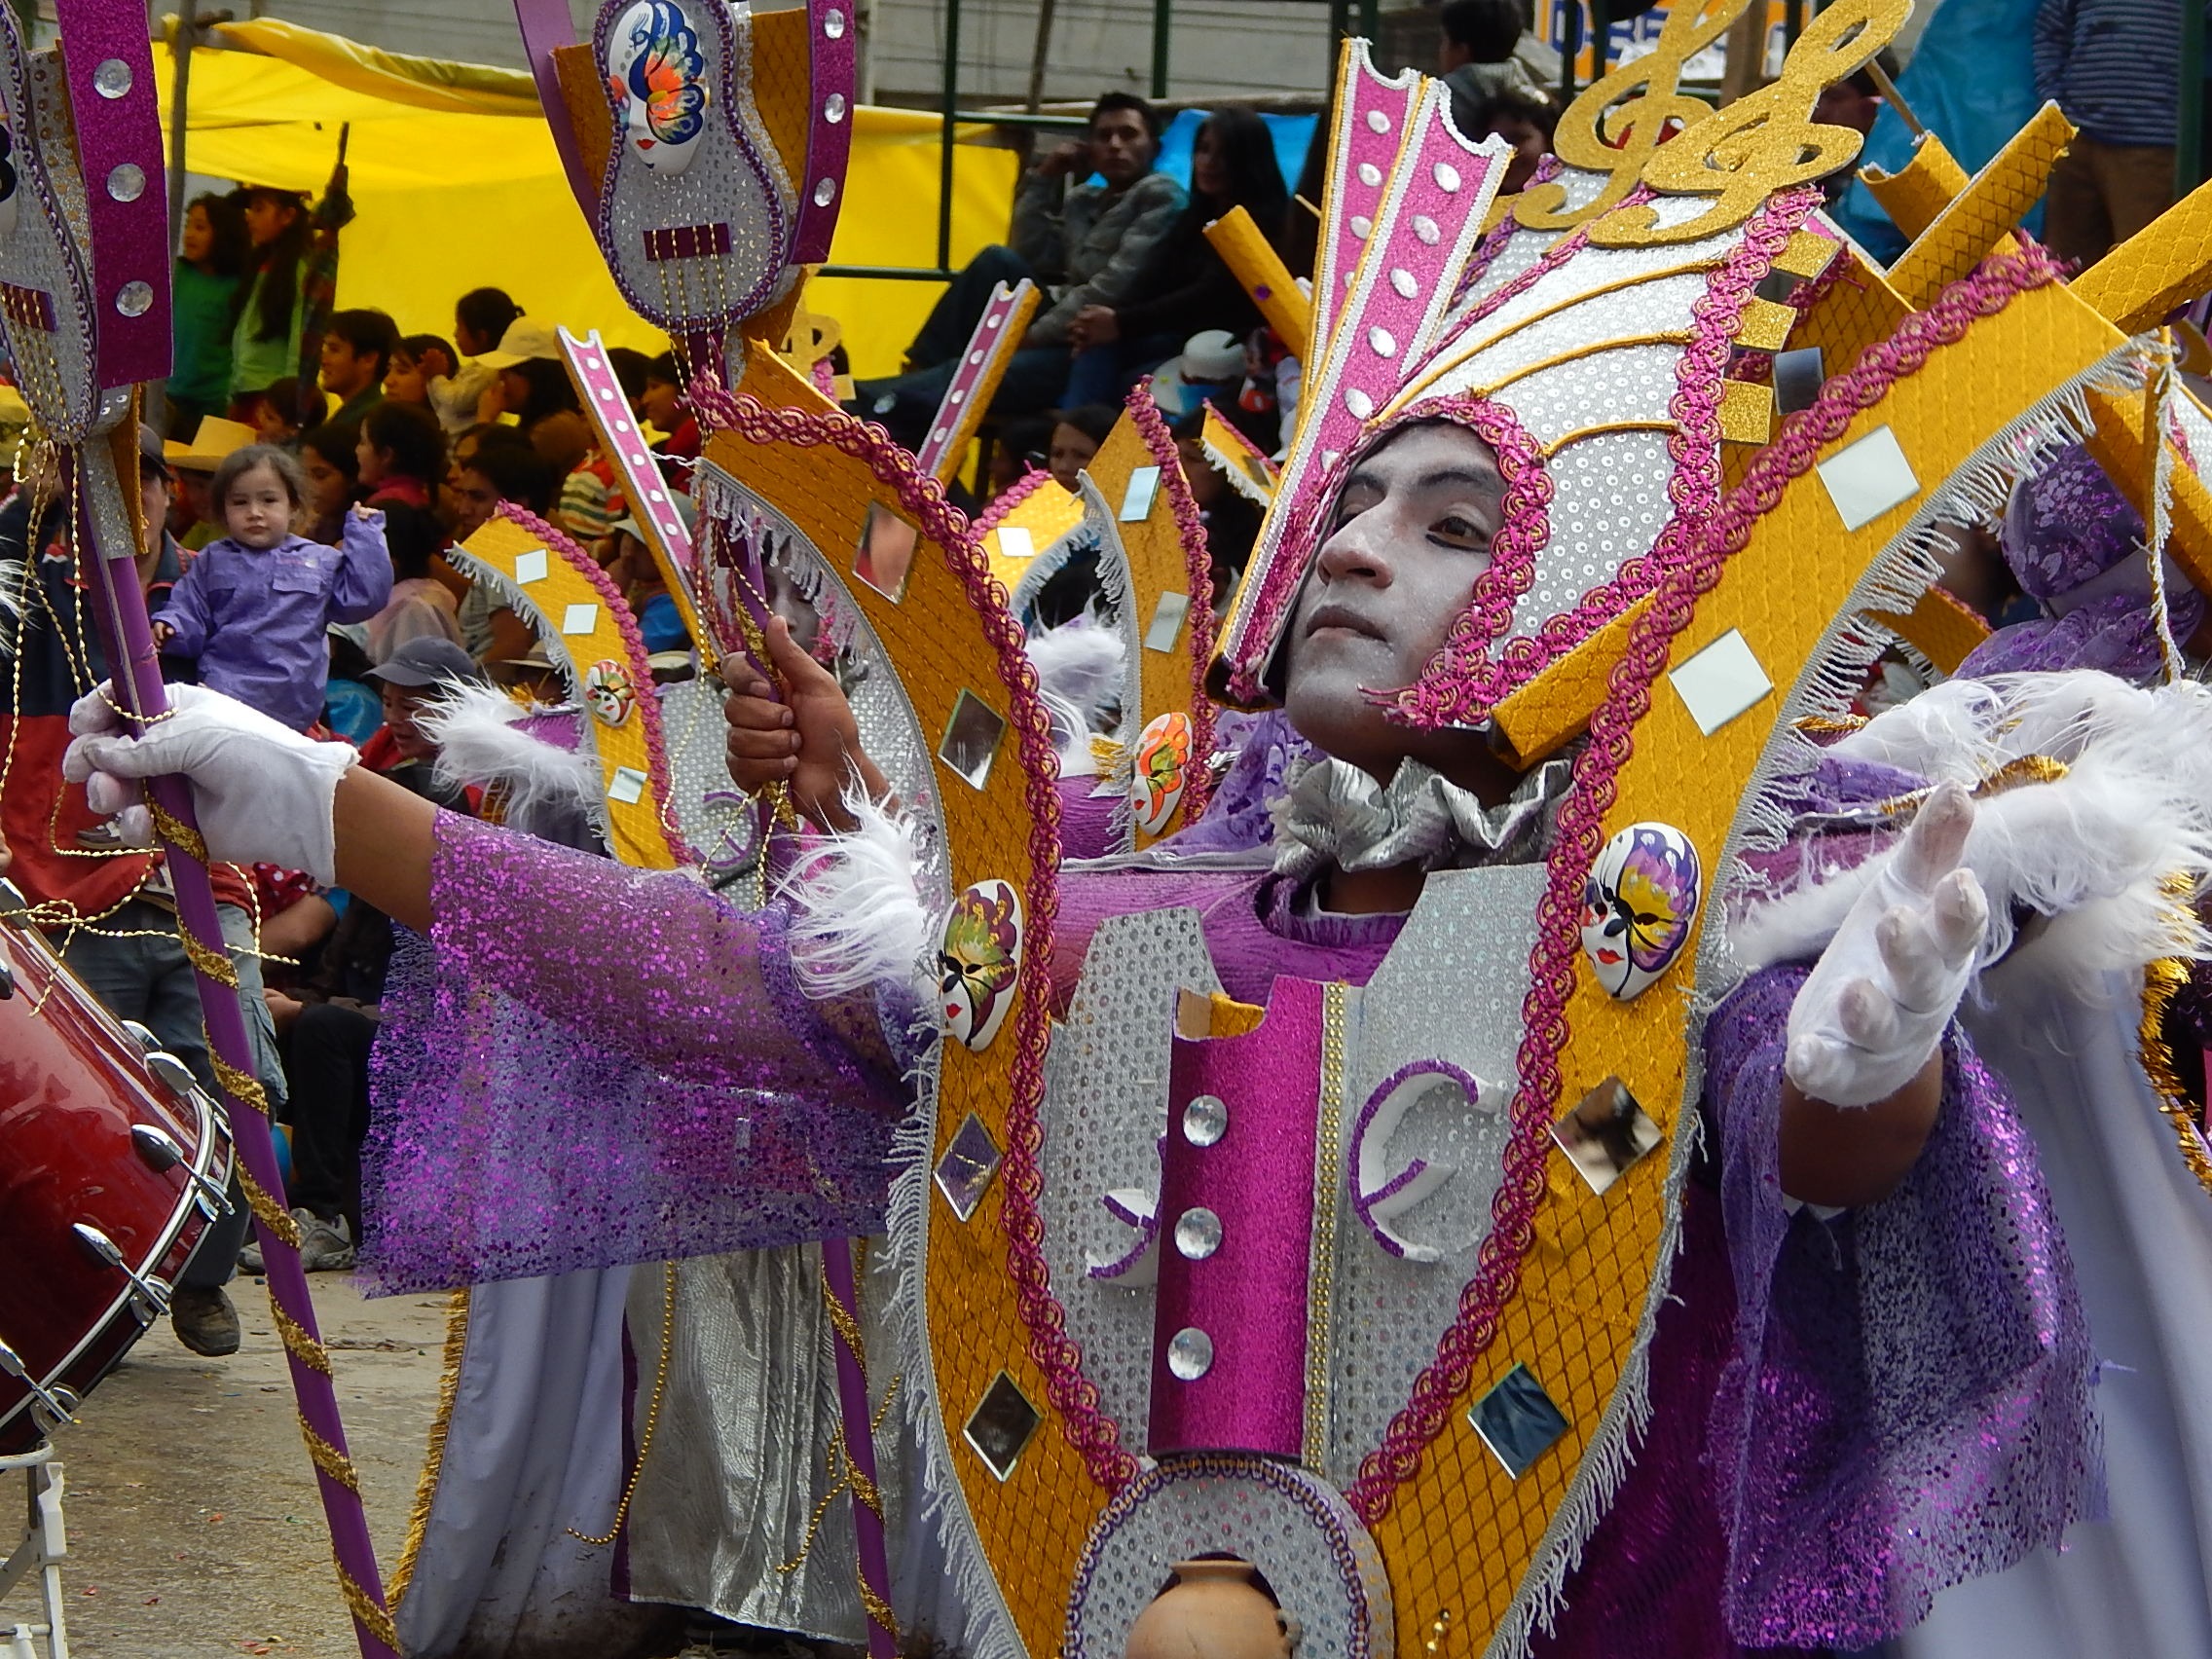
celebration, carnival, peru, parade, festive, festival, fun, performance, party, culture, theater, event, tradition, costume, masquerade, entertainment, cajamarca